The Making of the English Landscape

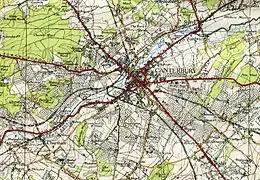
Orchards around Canterbury, Kent in the "Garden of England" on 1945 one-inch Ordnance Survey map. Some fields and orchards appear to have been enclosed directly from the woods to the west of the town in mediaeval times. The network of Roman roads to the town had been joined by a network of five railway lines.

In this chapter Hoskins describes the effects of enclosure on the landscape and on fields, hedgerows and trees, roads and farmhouses. He begins by quoting the rural poet John Clare: "Inclosure, thou'rt a curse upon the land, and tasteless was the wretch who thy existence plann'd".